Kirkwall Grammar School

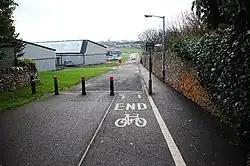
Cycle lane leading past the technical department of the former KGS.

Kirkwall Grammar School is a secondary school in Kirkwall, Orkney, Scotland. It was established in . The current school building was opened in 2014. It is the largest school in the Orkney Islands.